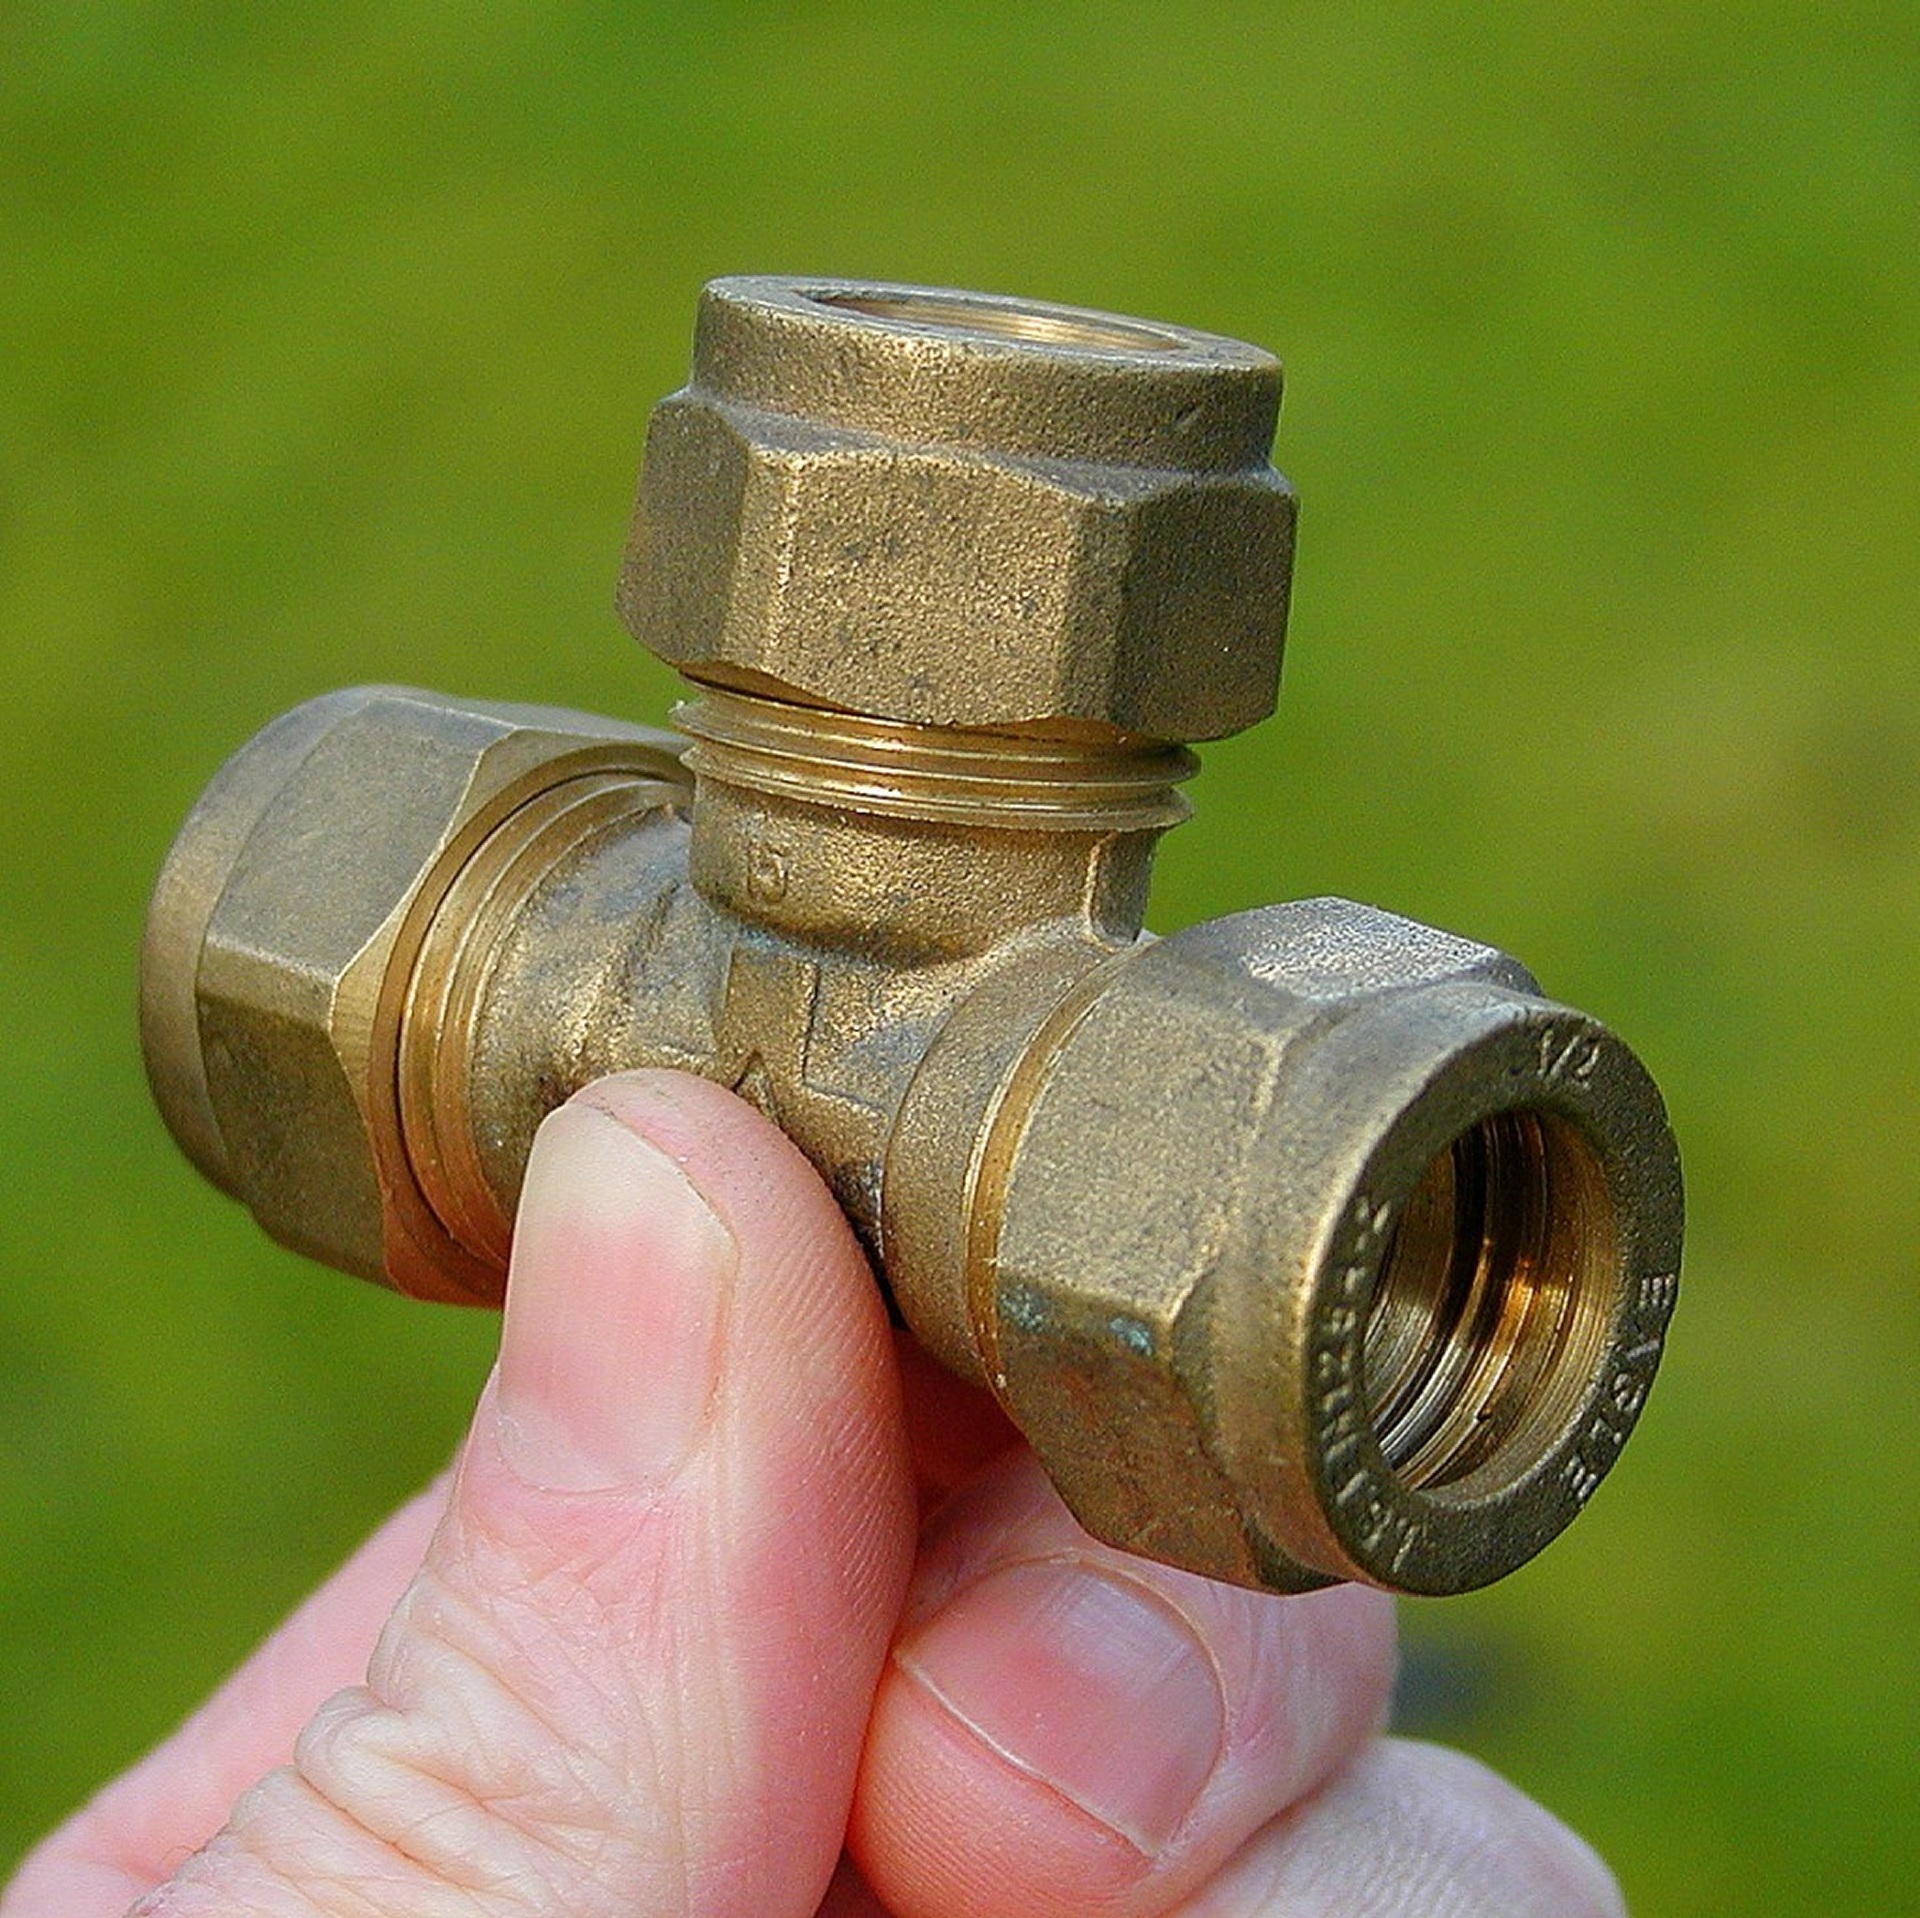
water, construction, repair, metal, material, bathroom, product, brass, pipe, copper, connection, tubing, maintenance, fittings, plumbing, plumbing pipes, connecting, pex, upvc